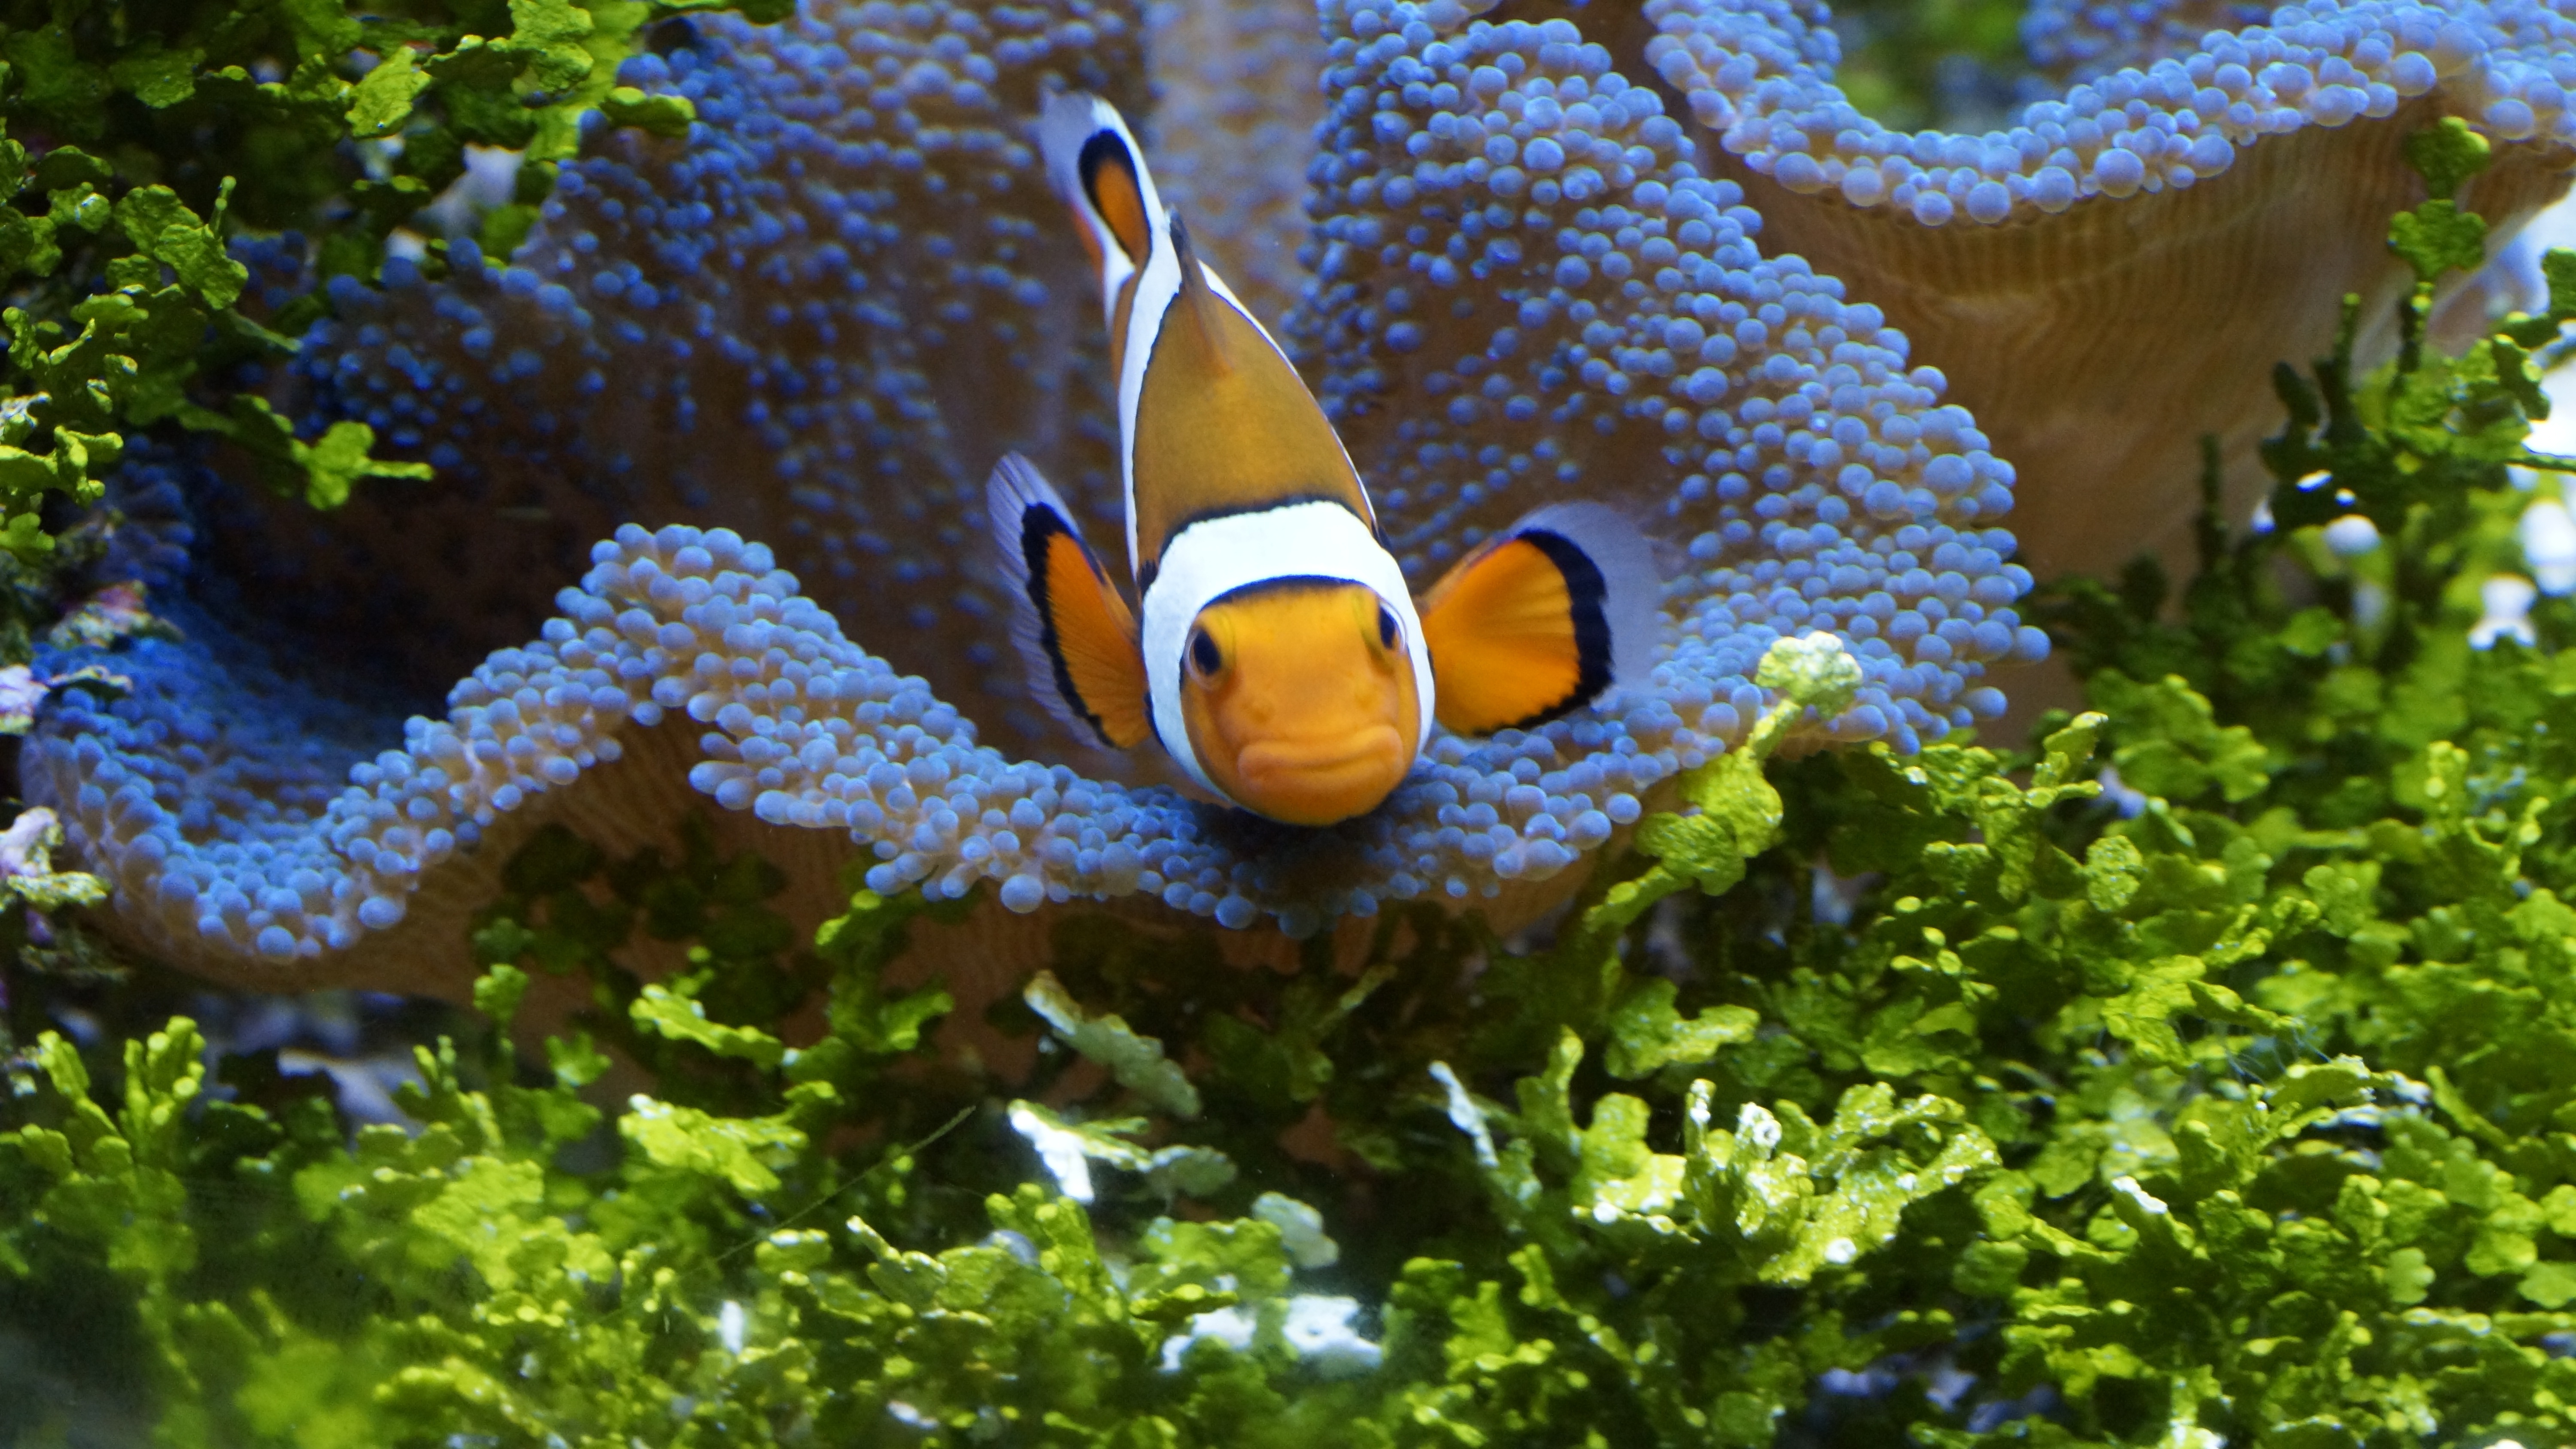
sea, white, flower, wildlife, underwater, orange, jungle, fish, fauna, nemo, stripes, clownfish, pomacentridae, anemonefish, amphiprioninae